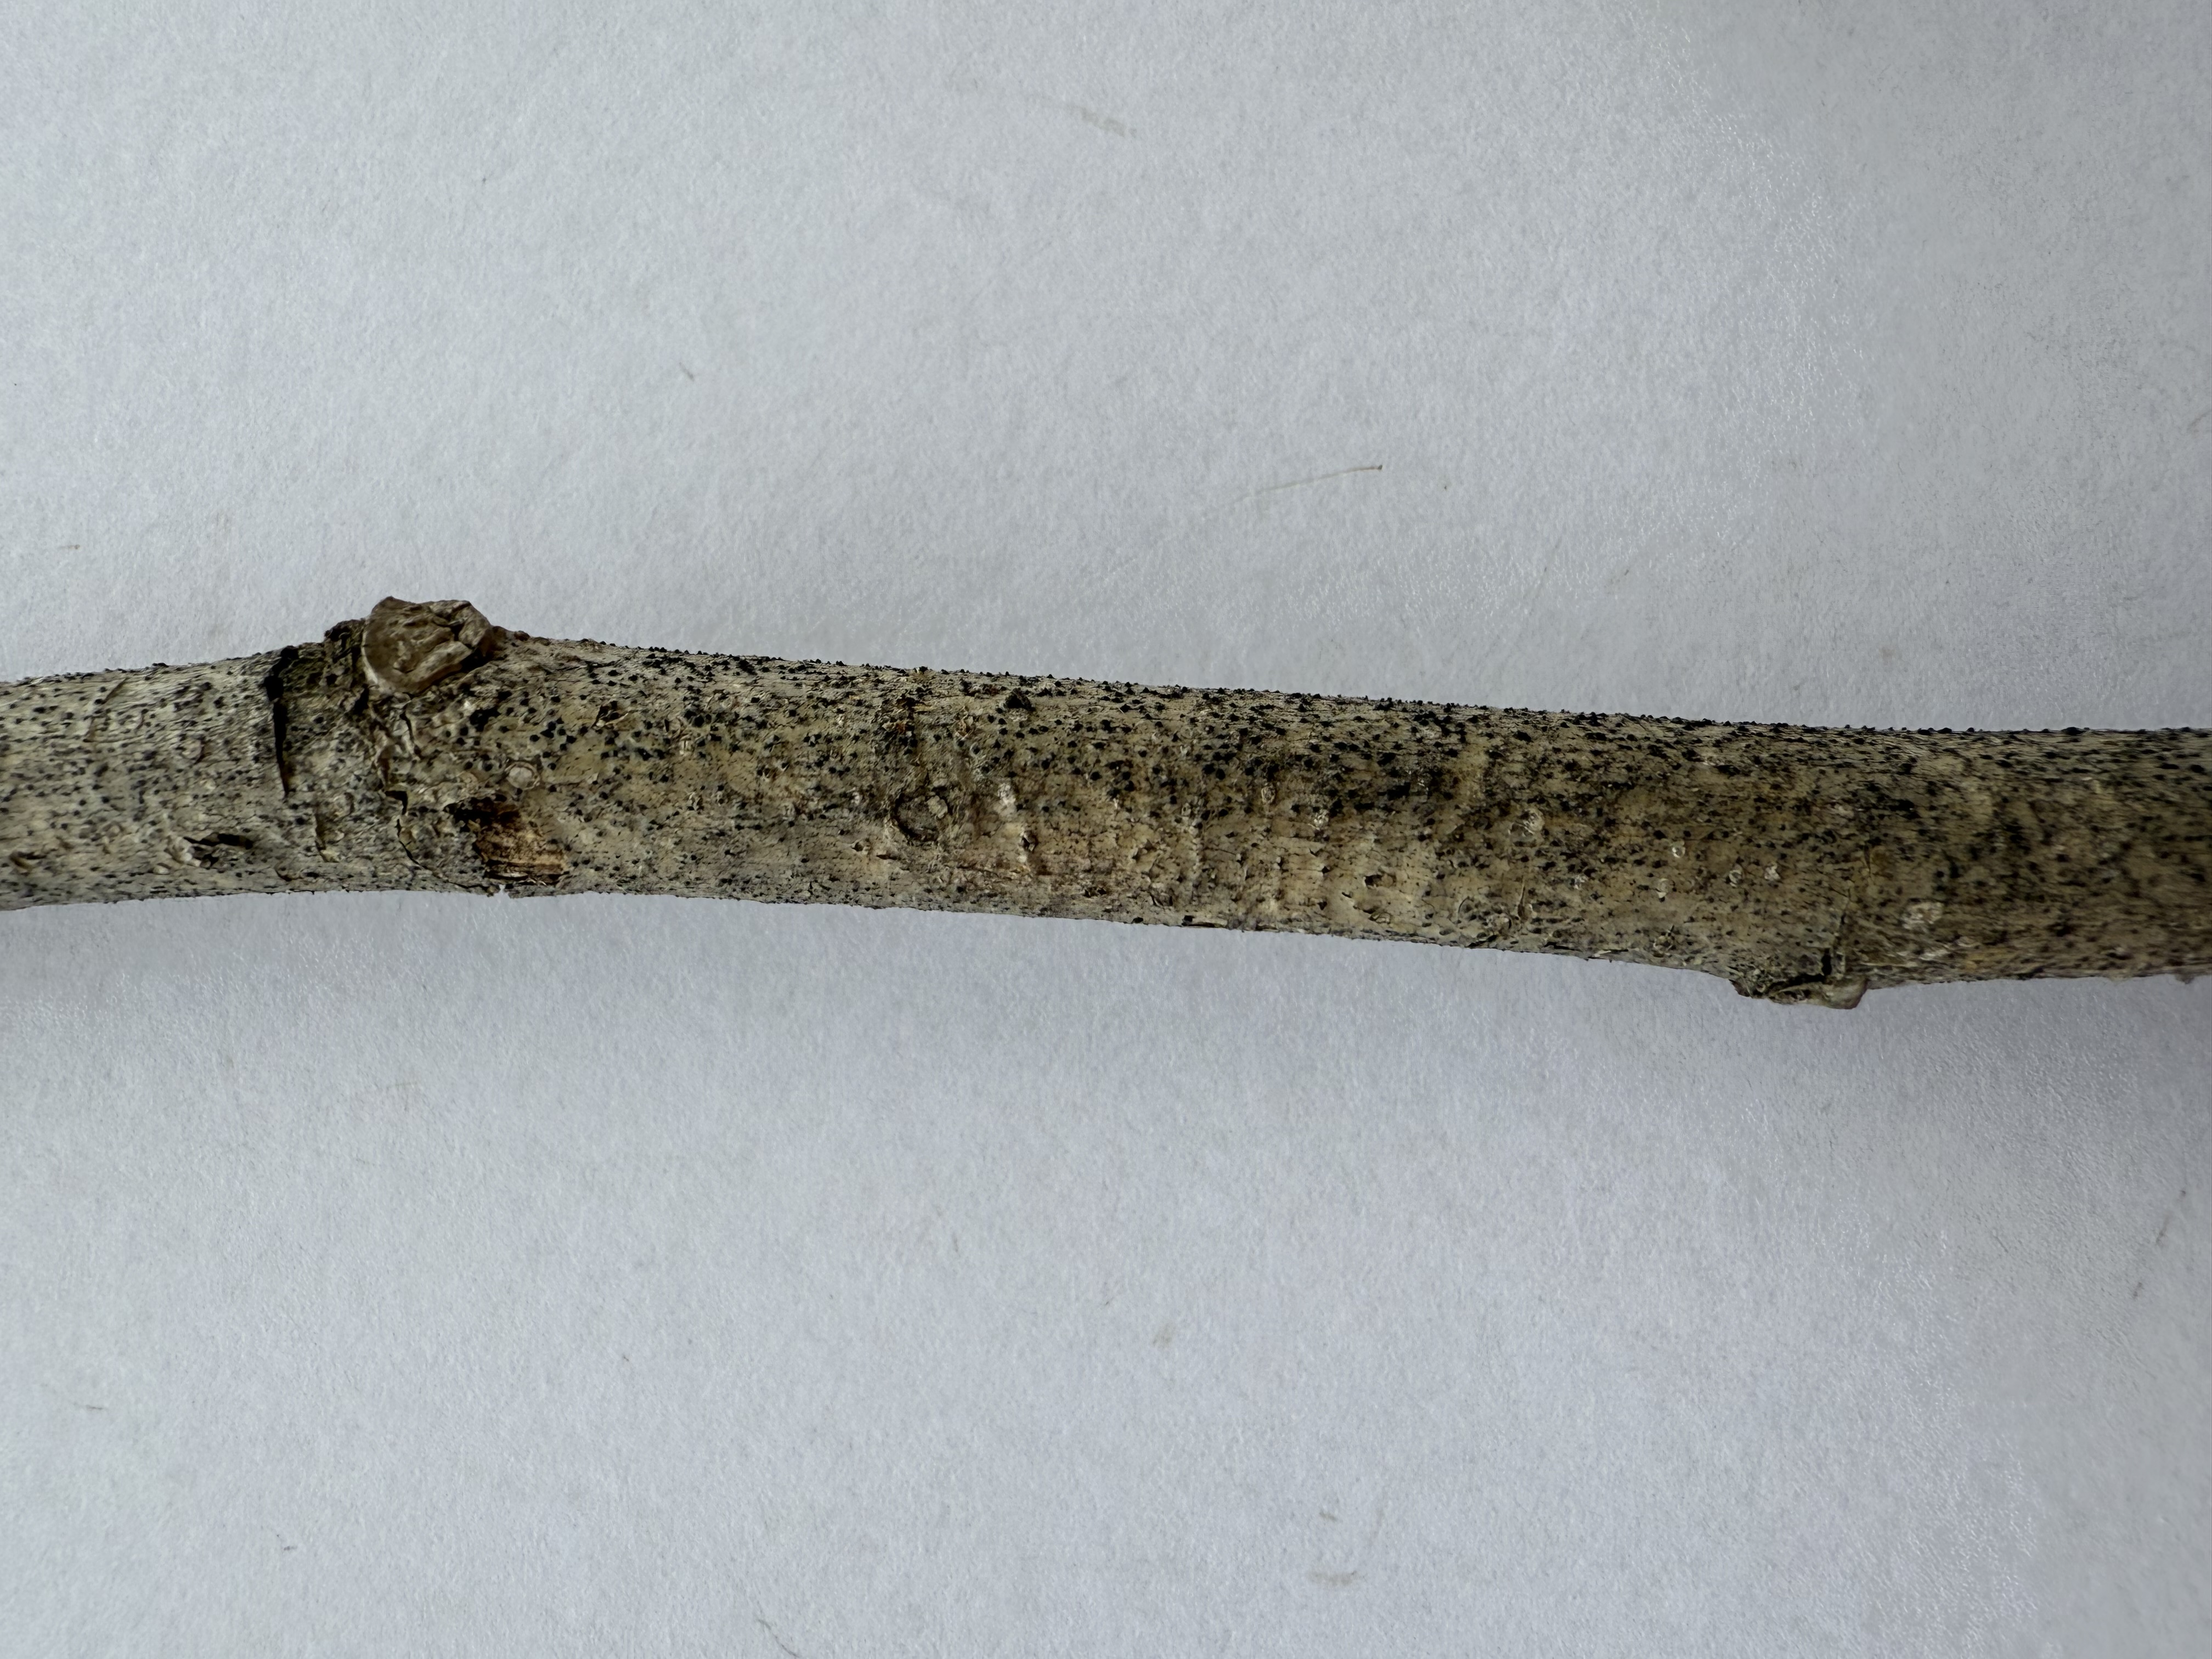
Variety: Austria Everbearing Mulberry